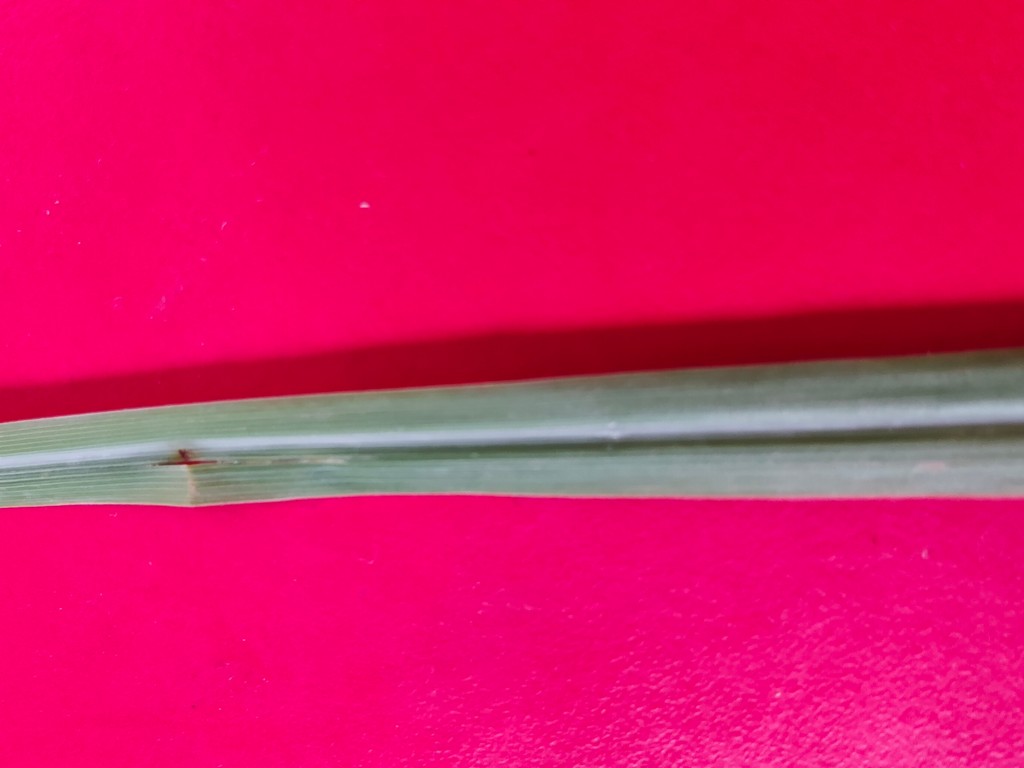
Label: Unhealthy